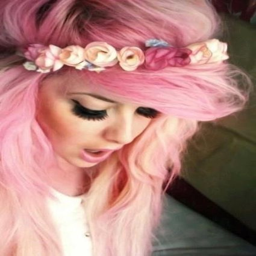
beautiful pink hair with a flower crown